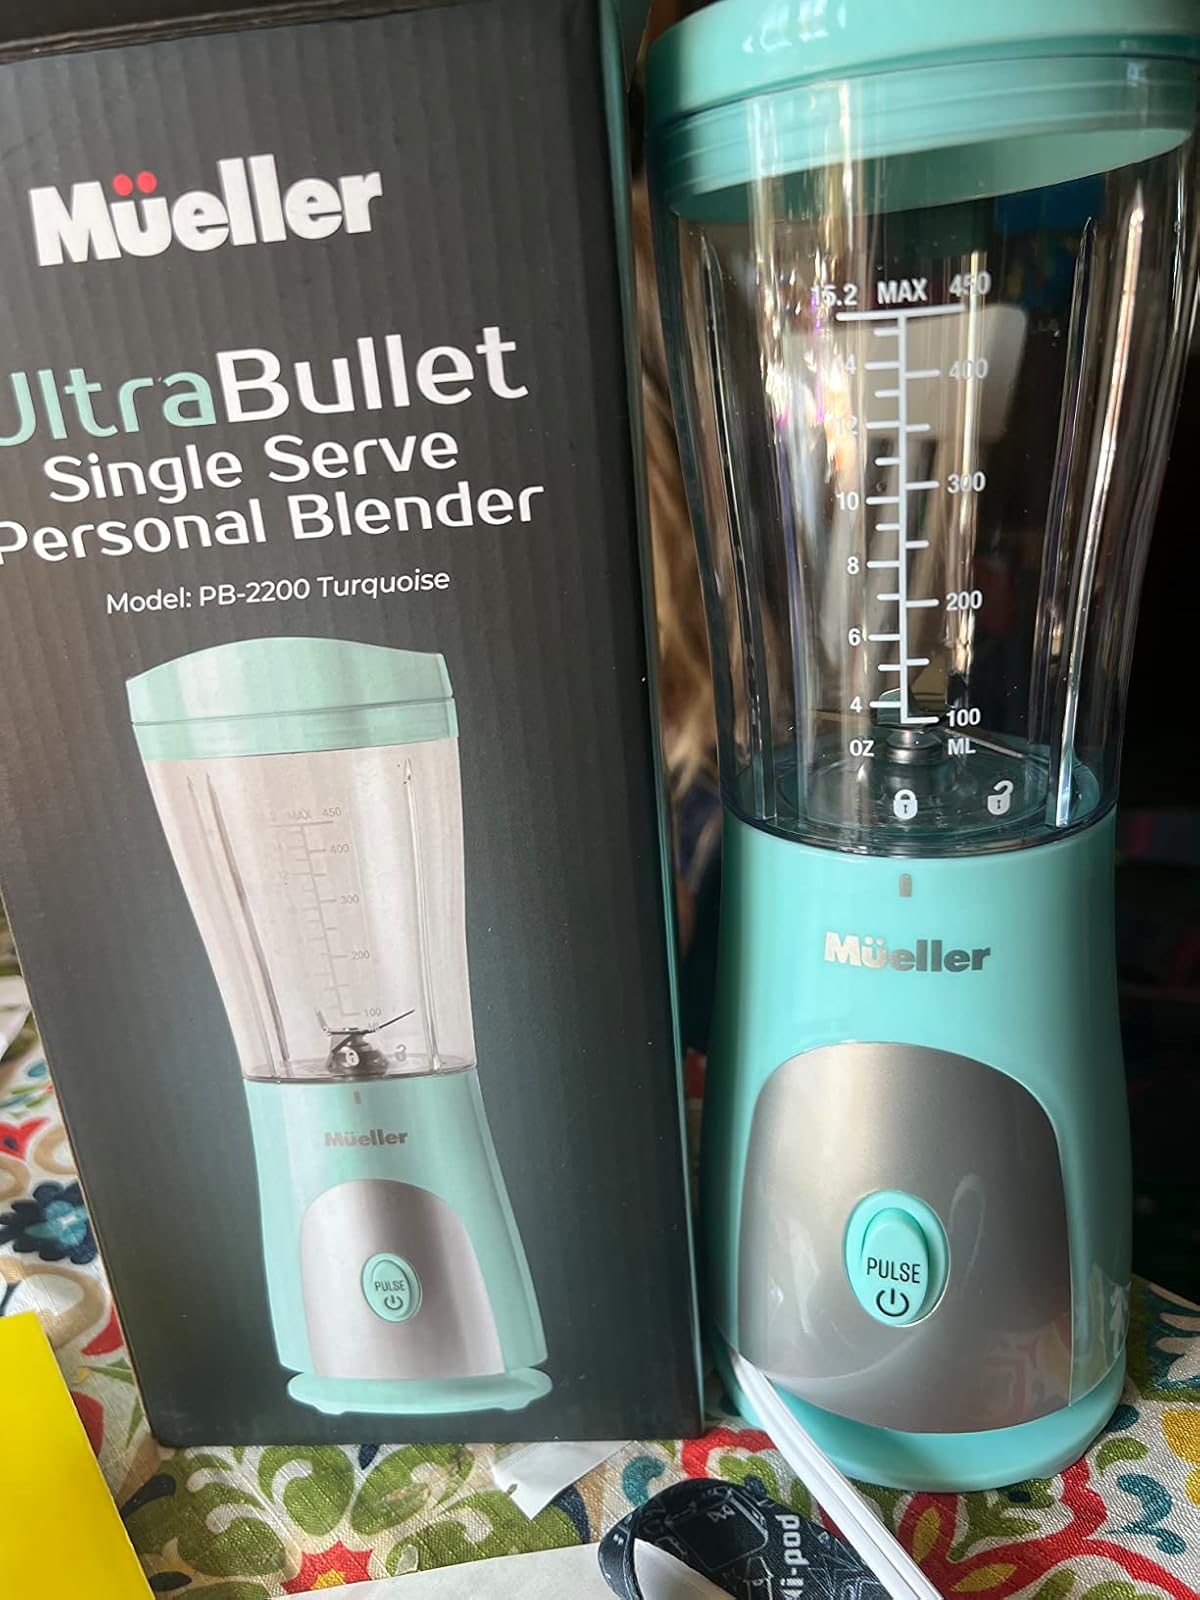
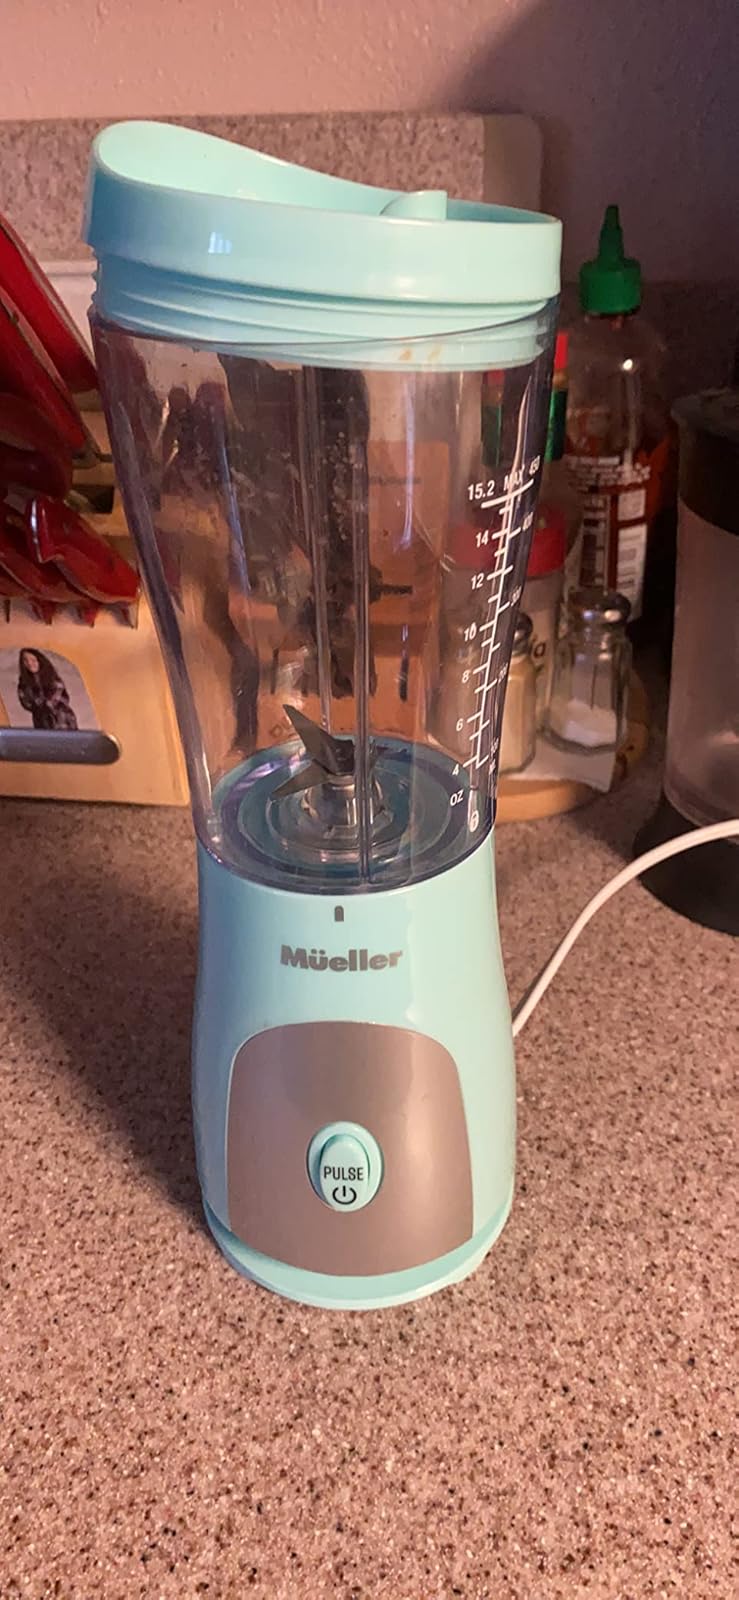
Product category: items_blender
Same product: yes